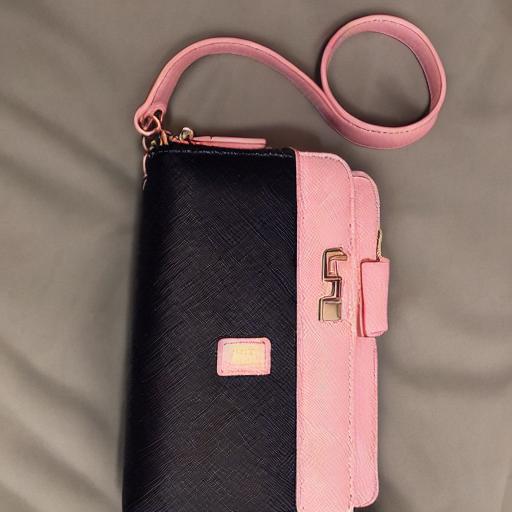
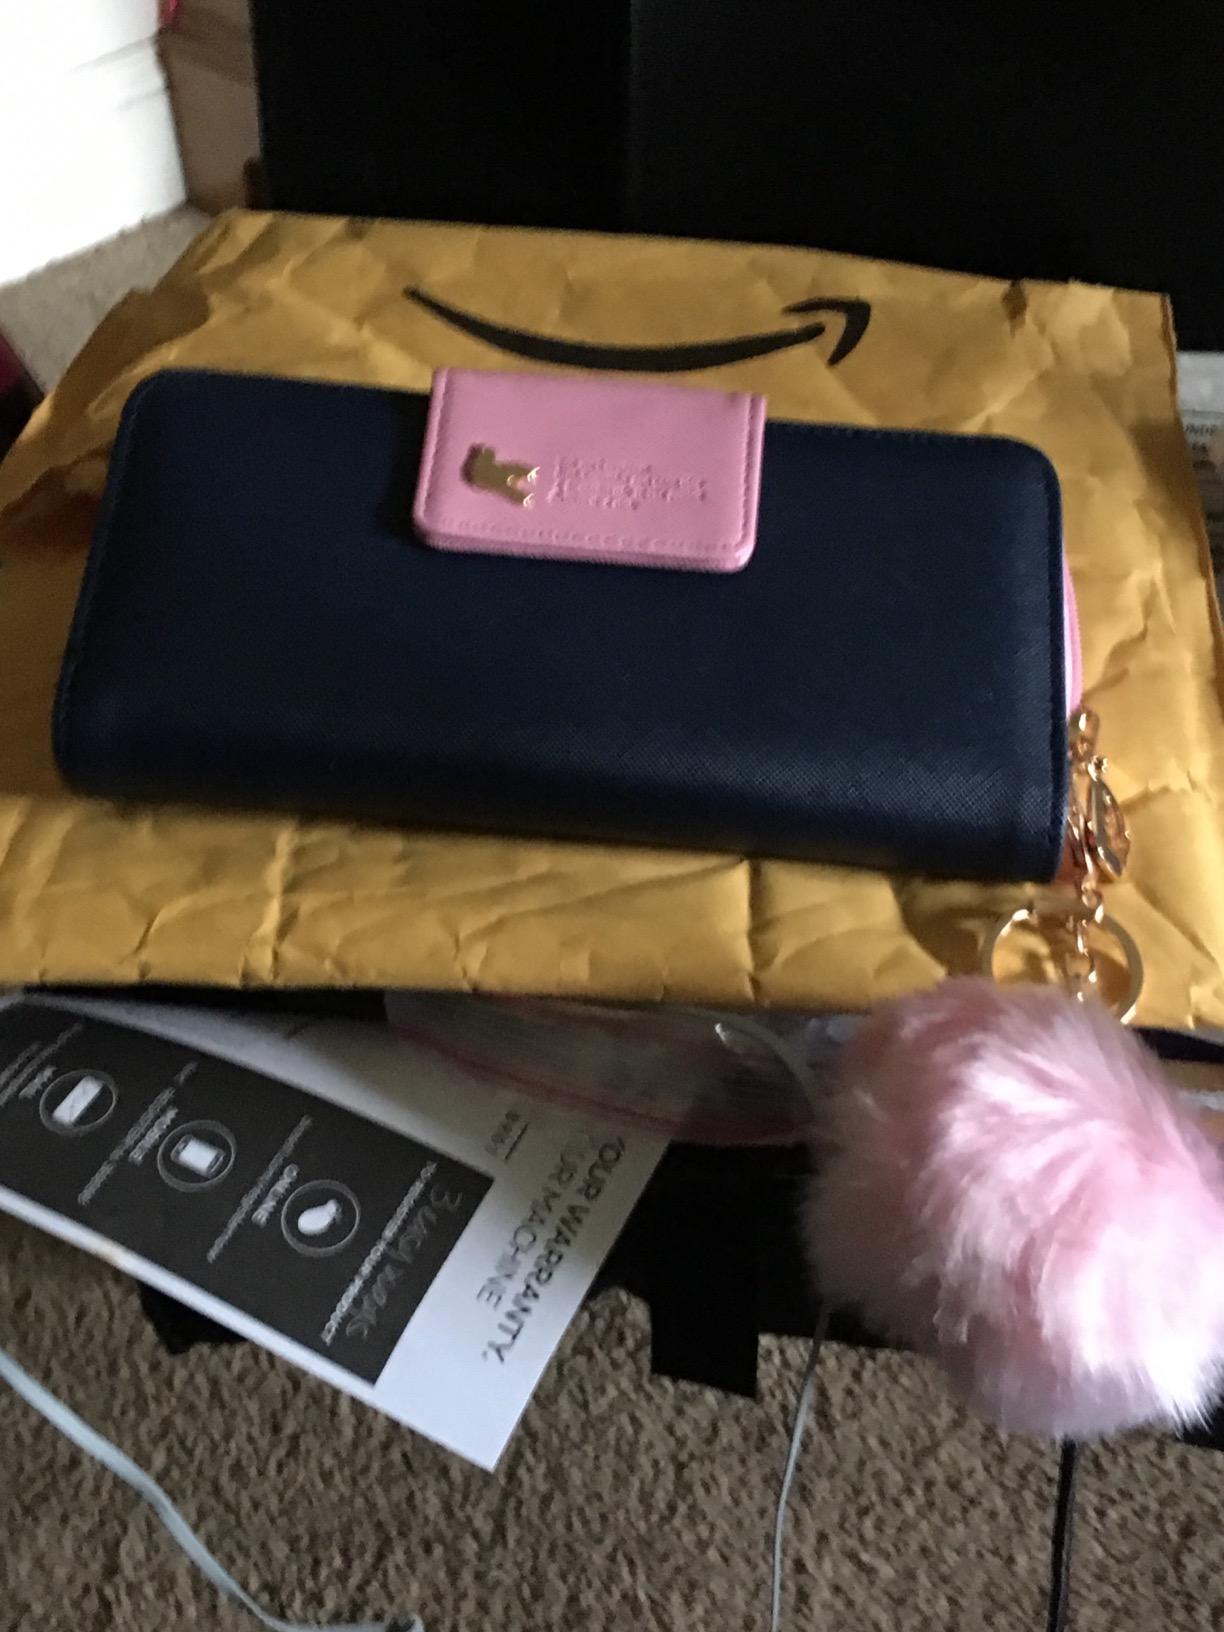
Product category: accessories_handbag
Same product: no